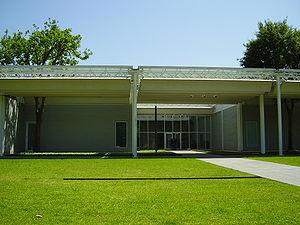
Antonio Saura est un peintre et écrivain espagnol né le 22 septembre 1930 à Huesca et décédé le 22 juillet 1998 à Cuenca.
La Menil Collection est un musée d'art moderne et contemporain situé à Houston, au Texas, dans le sud des États-Unis, et qui rassemble les œuvres de la collection de Jean et Dominique de Ménil.